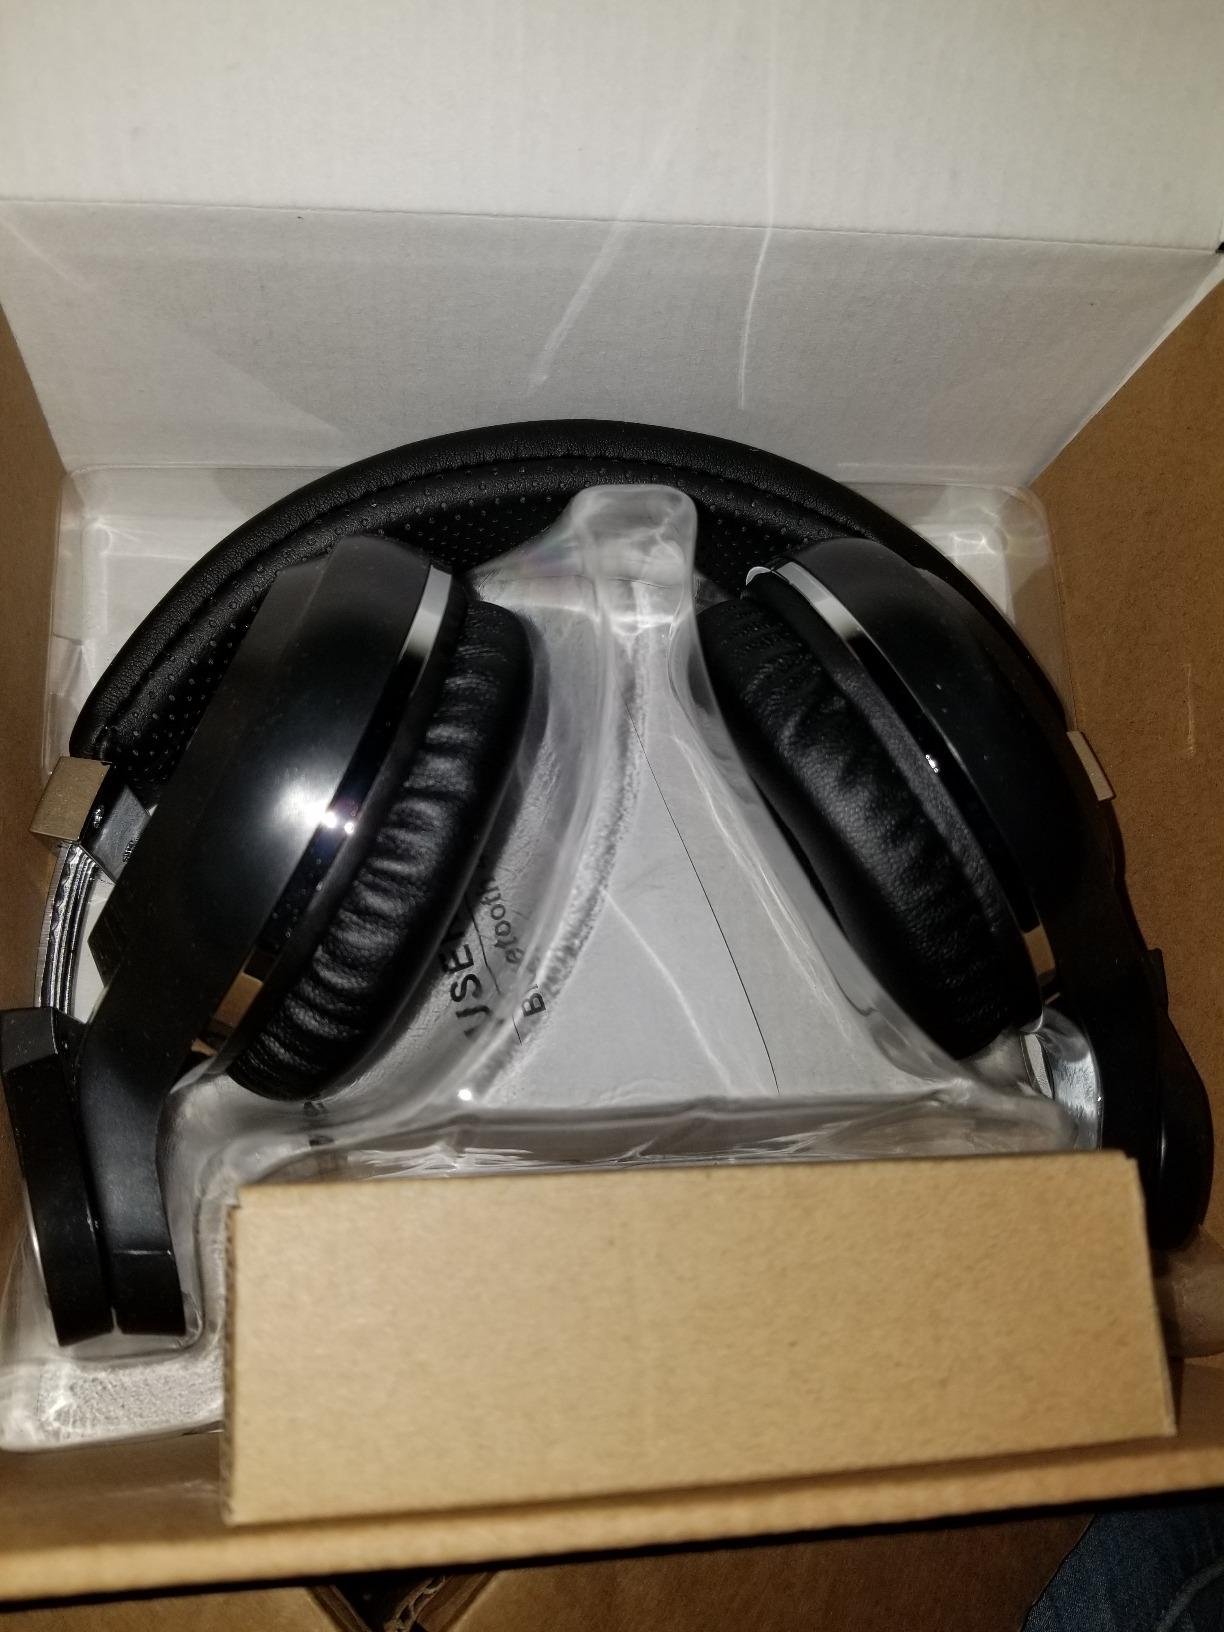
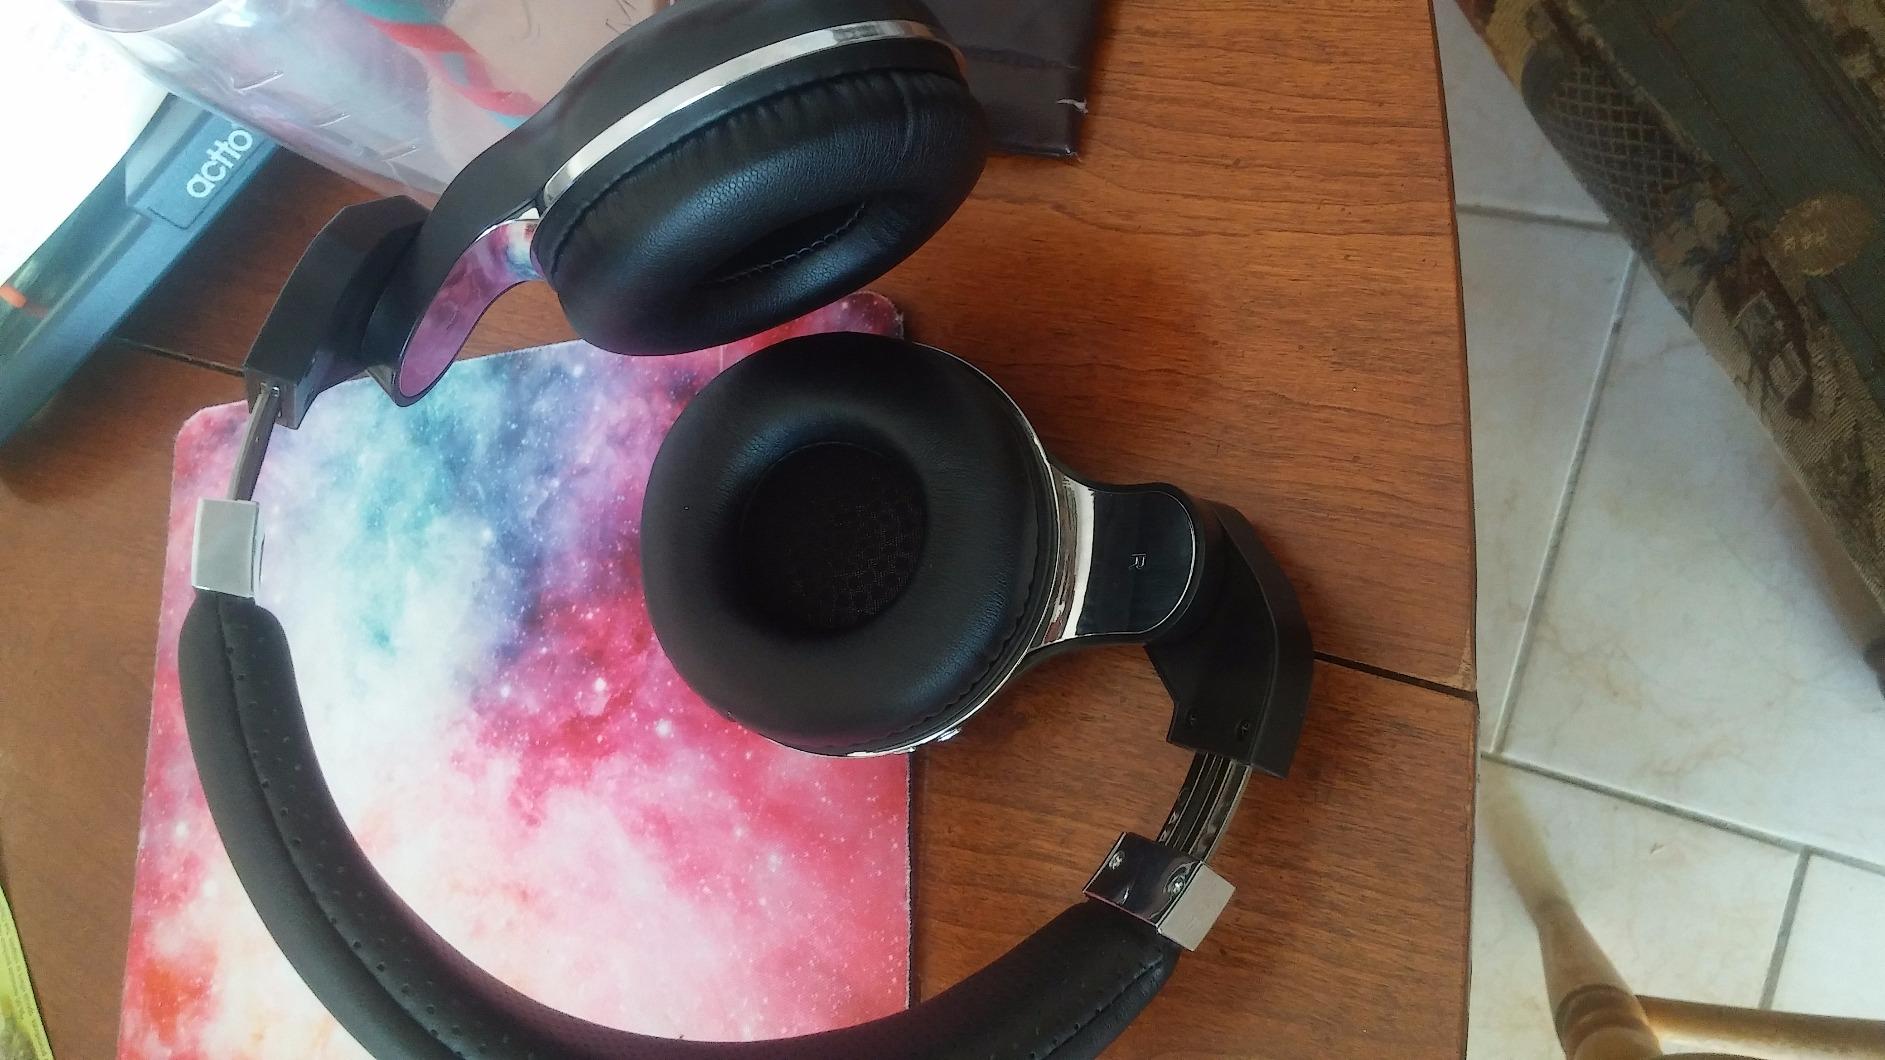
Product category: headphones
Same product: yes